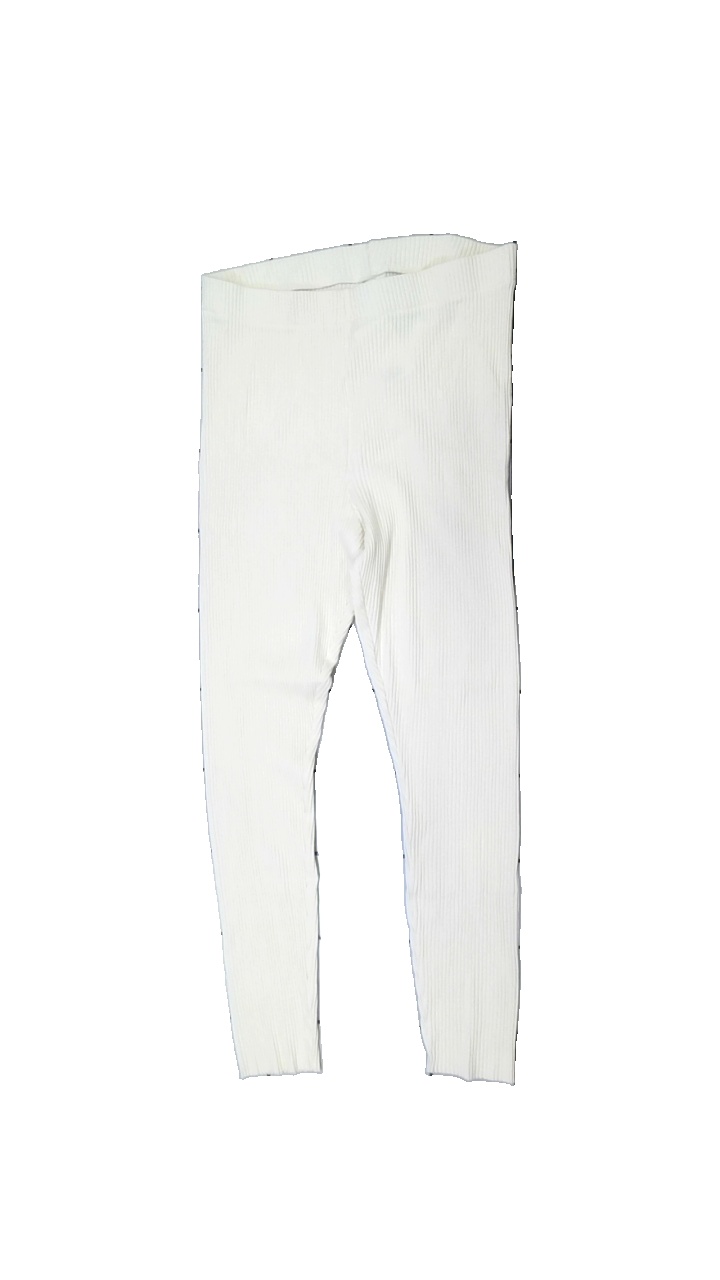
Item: Tights (Ladies)
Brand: H&m
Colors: Beige
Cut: Regular, Tight
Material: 72% cotton, 28% polyester
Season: All
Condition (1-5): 4
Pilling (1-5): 4
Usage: Reuse
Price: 50-100